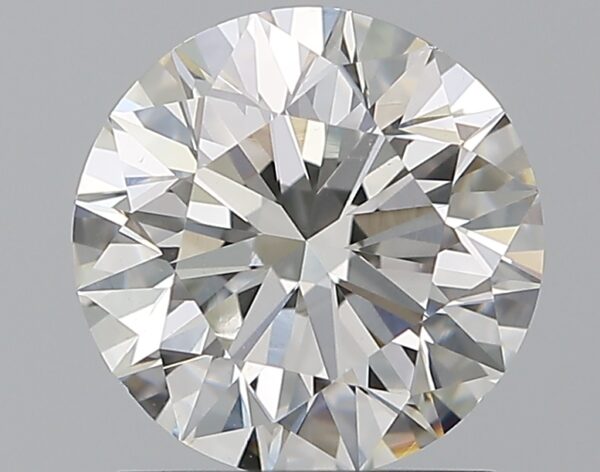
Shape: round
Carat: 1.51
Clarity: VS2
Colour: H
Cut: EX
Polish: EX
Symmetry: EX
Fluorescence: N
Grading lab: GIA
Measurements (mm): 7.27 x 7.31 x 4.57